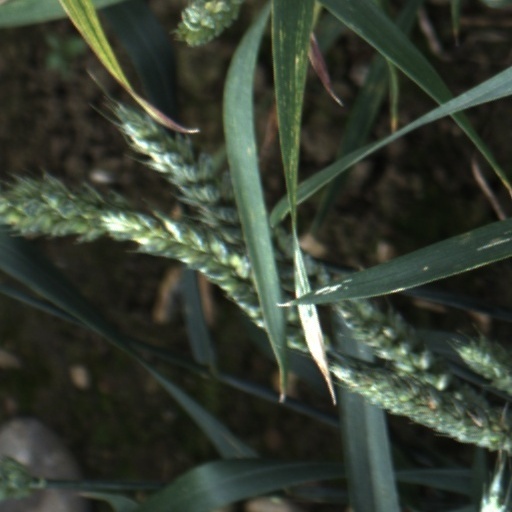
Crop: wheat